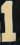
Number: 1